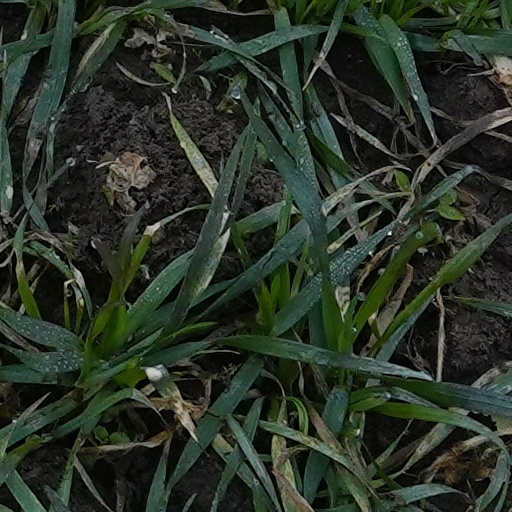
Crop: wheat